Oregon Museum of Science and Industry

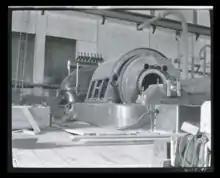
Turbine being assembled

In 2004, the Turbine Hall was closed from September through November for renovations in which the Discovery Space and Technology Lab changed places and a new Inventors Ballroom was added. Also added were a small staging area for public exhibit demonstrations and a bridge connecting a new metal staircase with the mezzanine exhibits.